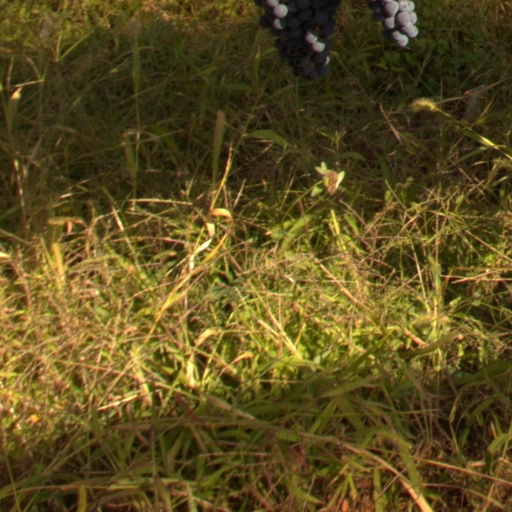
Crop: grape